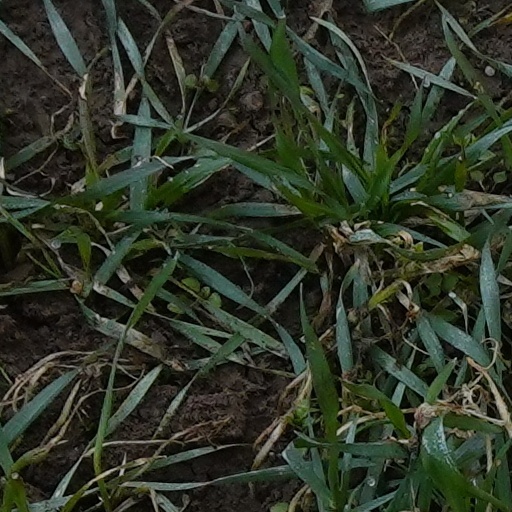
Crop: wheat